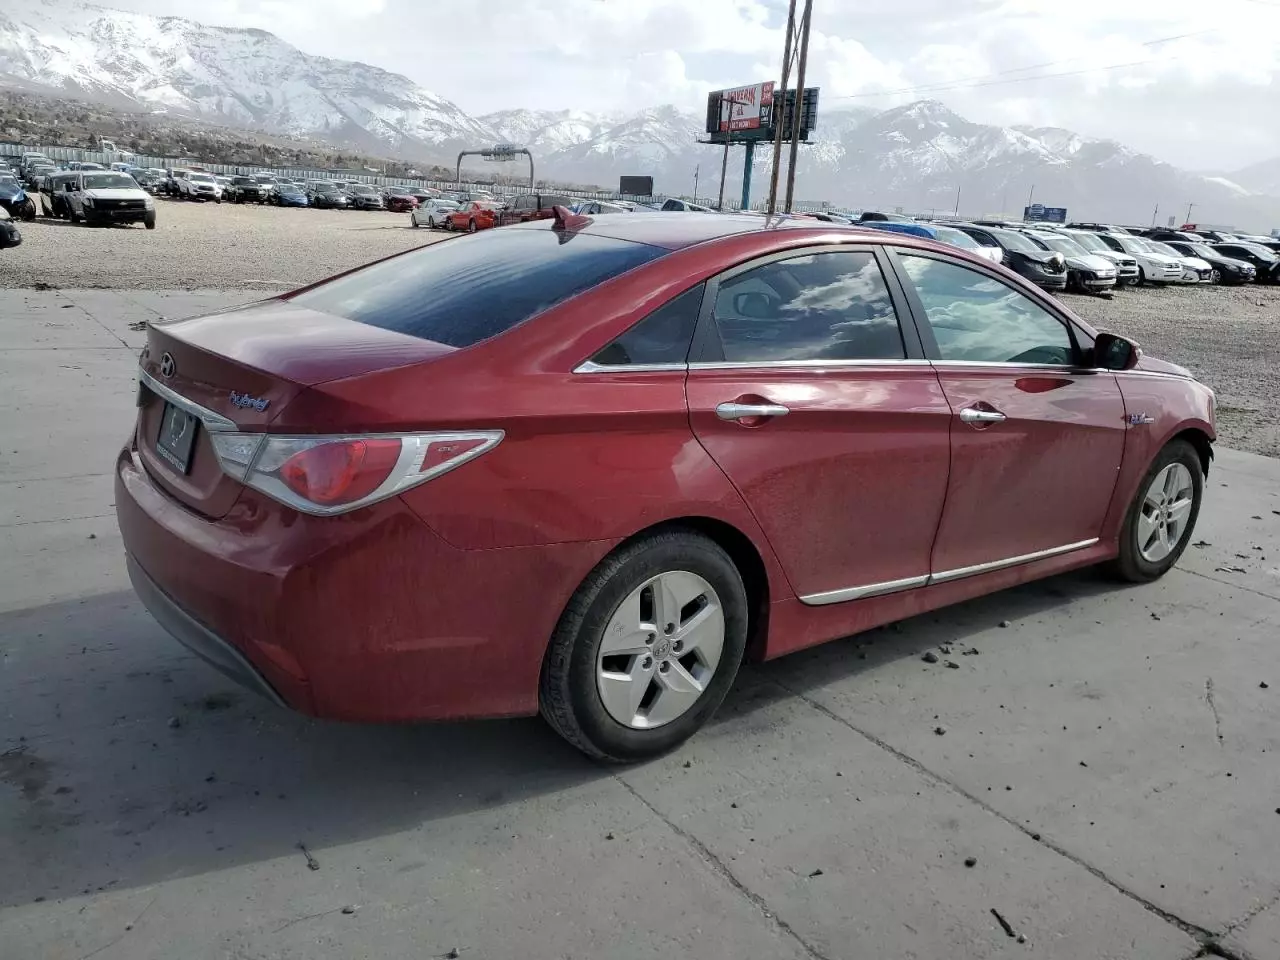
Aucun dommage détecté.
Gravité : aucun